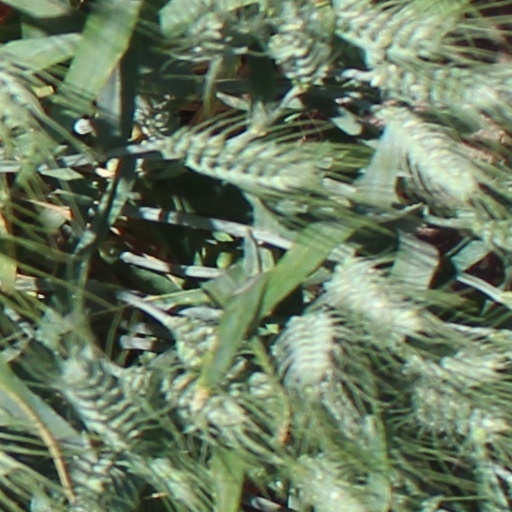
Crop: wheat